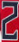
Number: 2